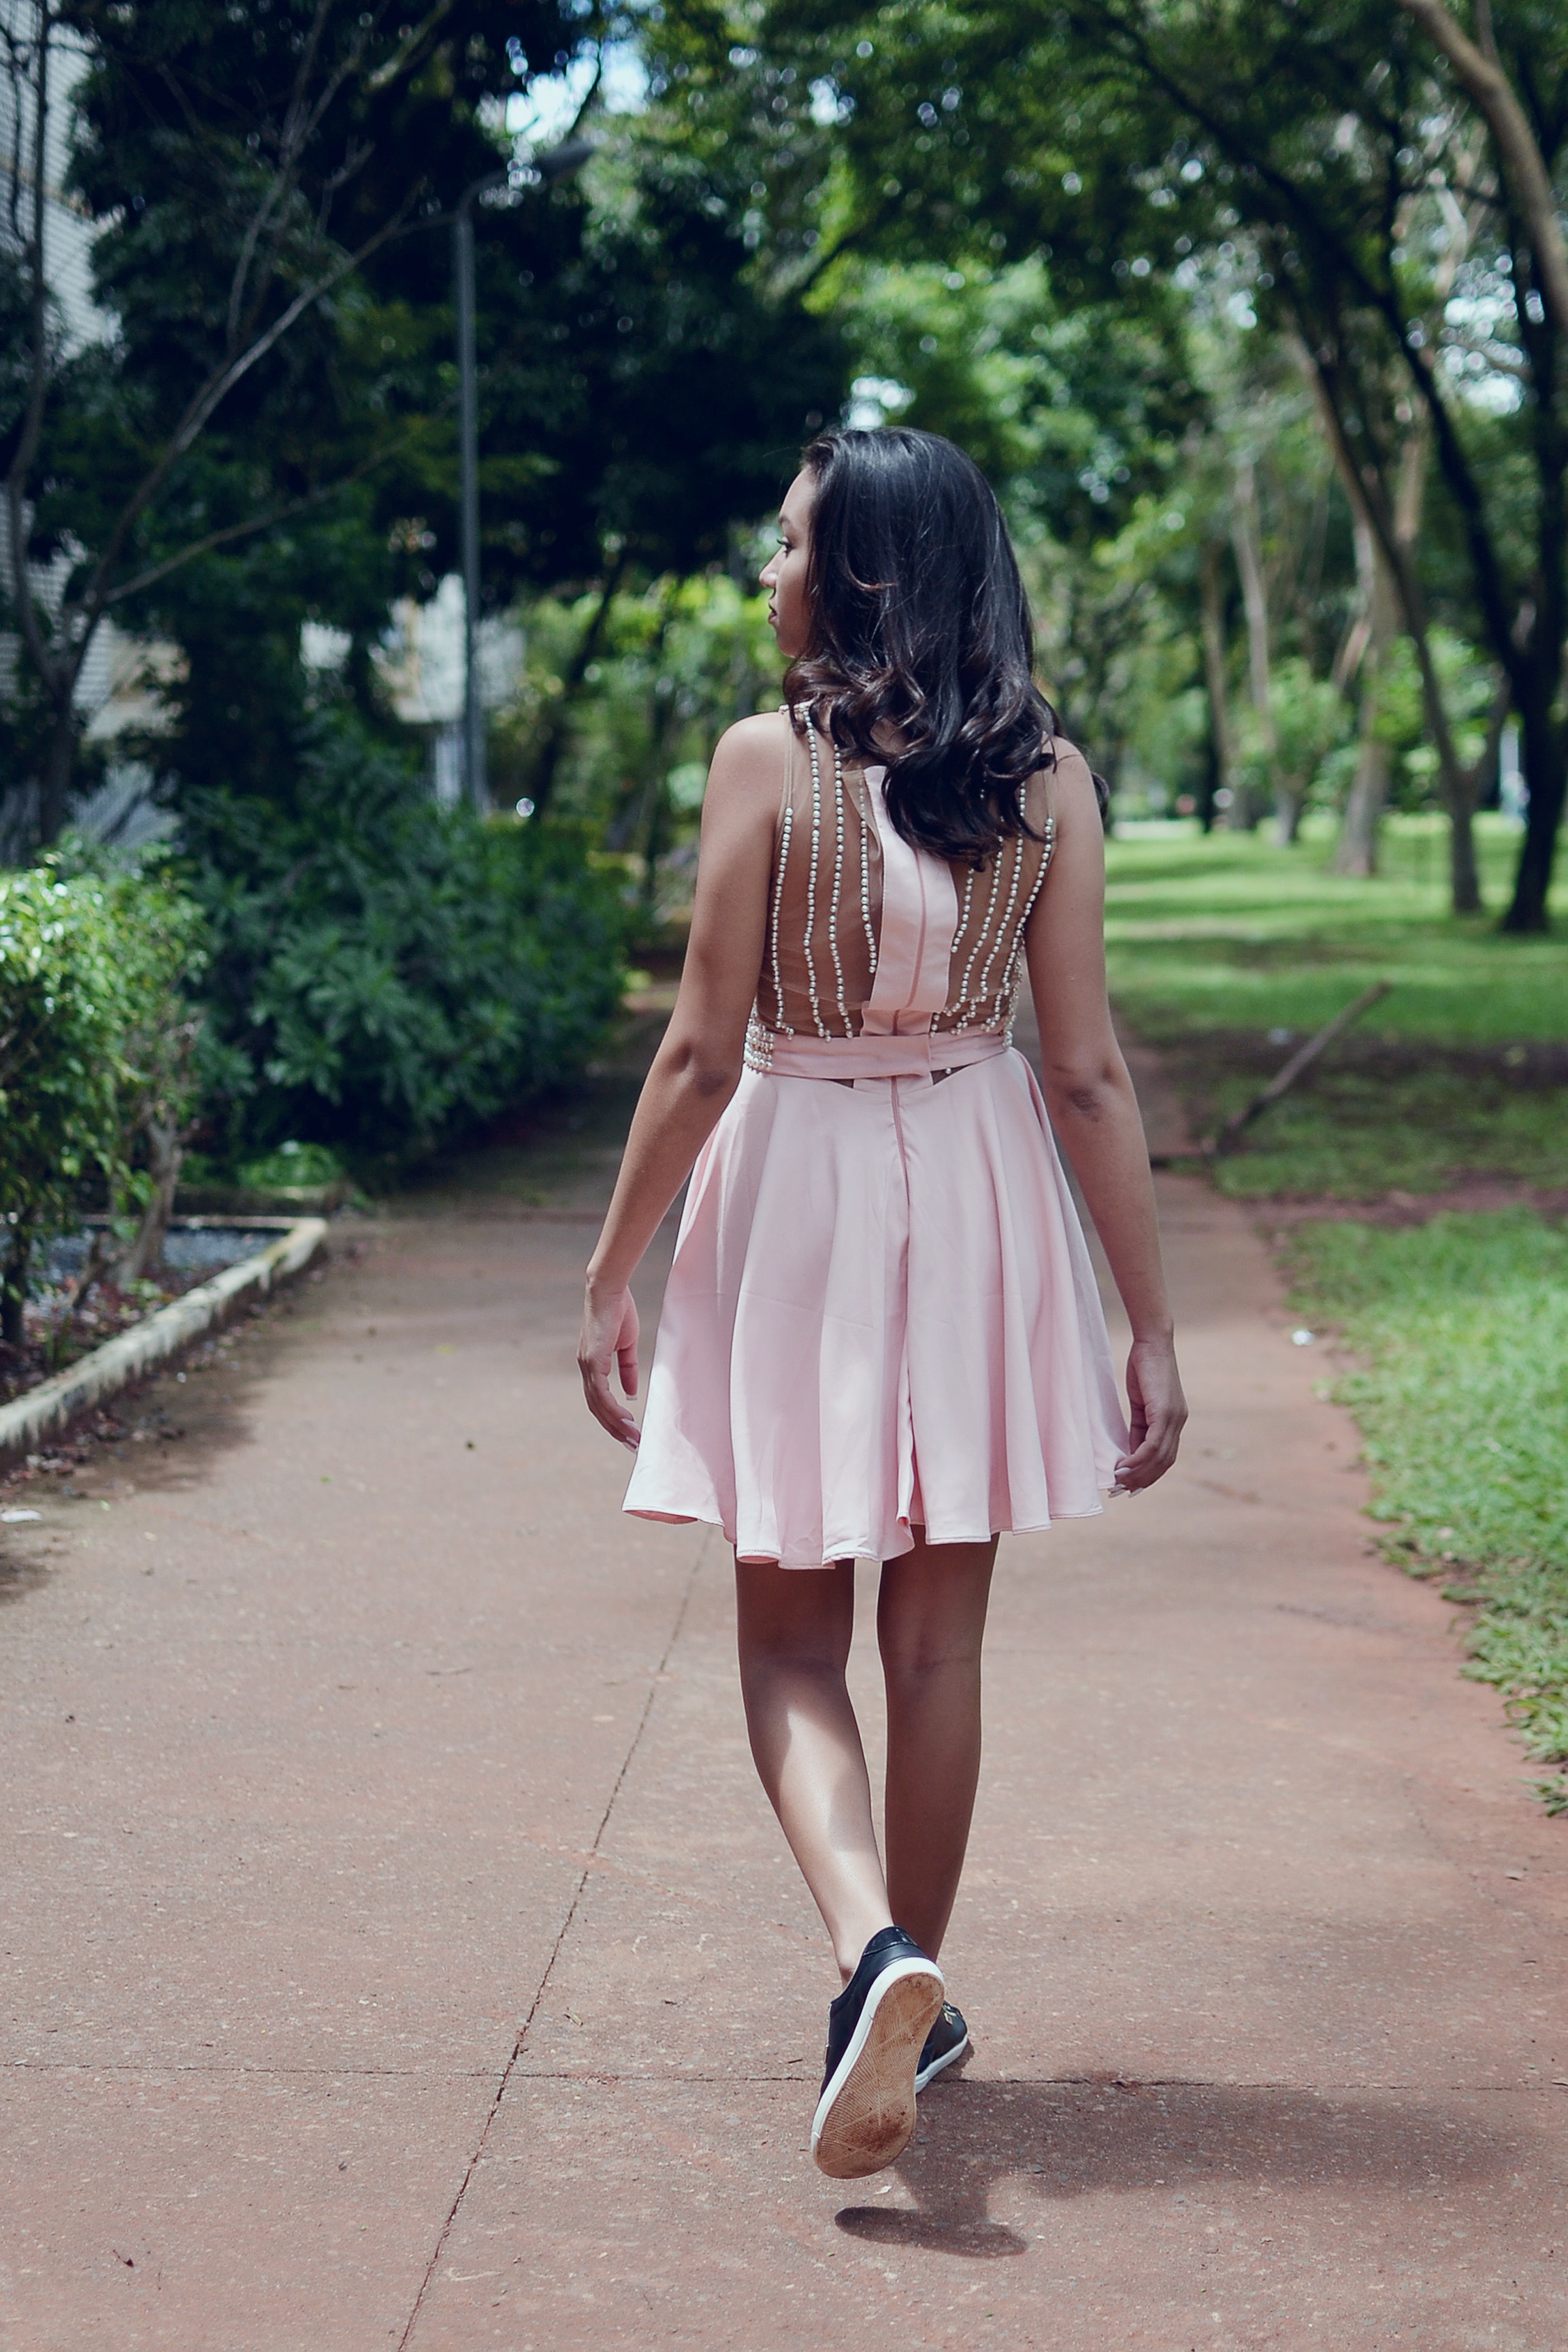
photograph, white, clothing, pink, shoulder, dress, brown, snapshot, beauty, footwear, fashion, street fashion, shoe, leg, joint, waist, beige, photography, long hair, human leg, fashion model, cocktail dress, walking, fashion accessory, knee, peach, photo shoot, style